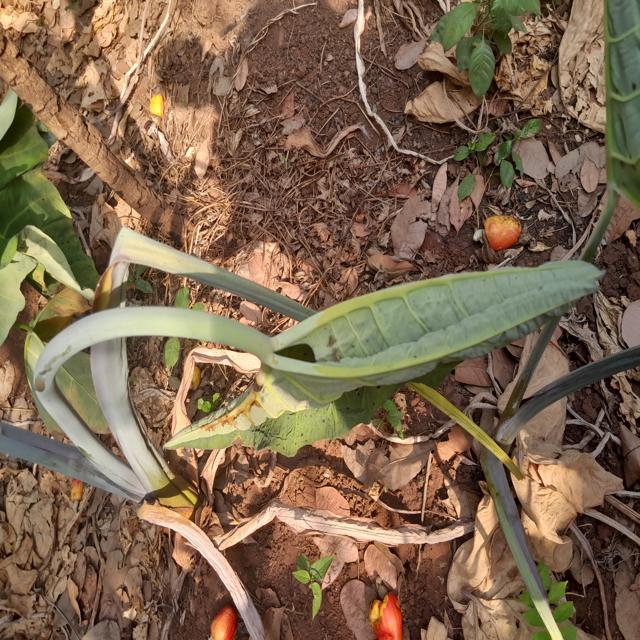
Label: Healthy